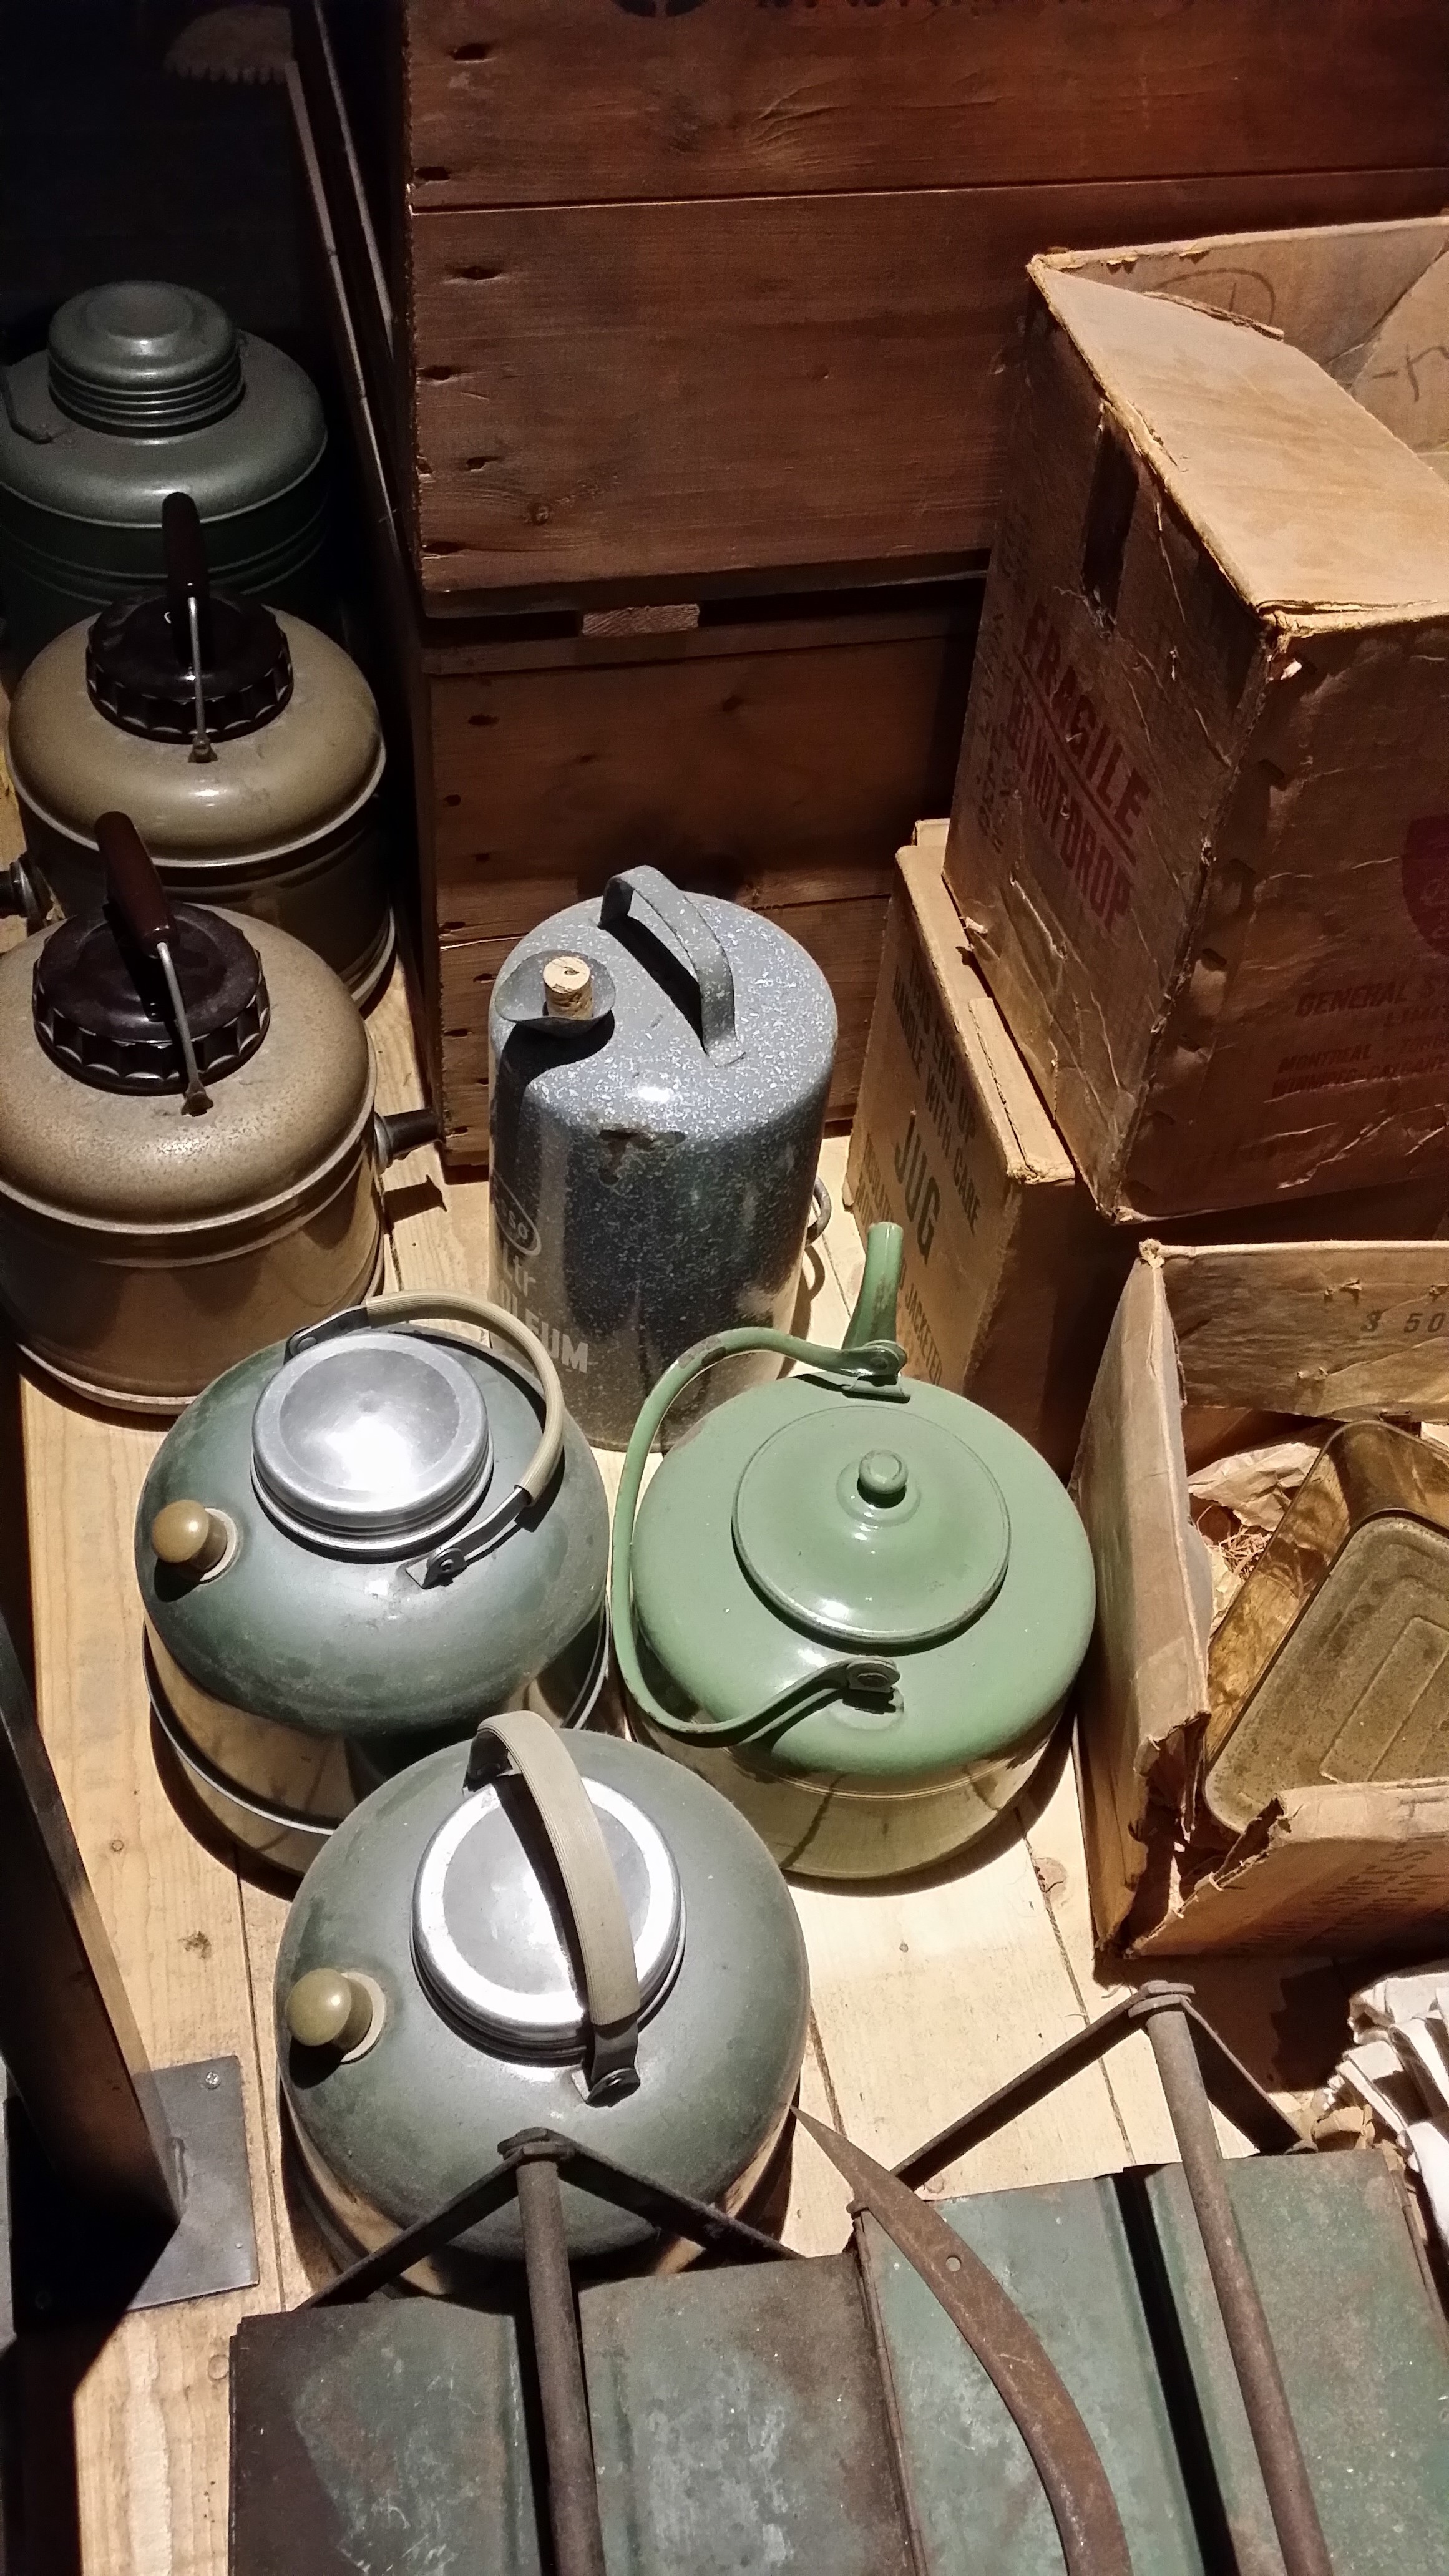
wood, museum, room, art, old fashioned, man made object, boilers